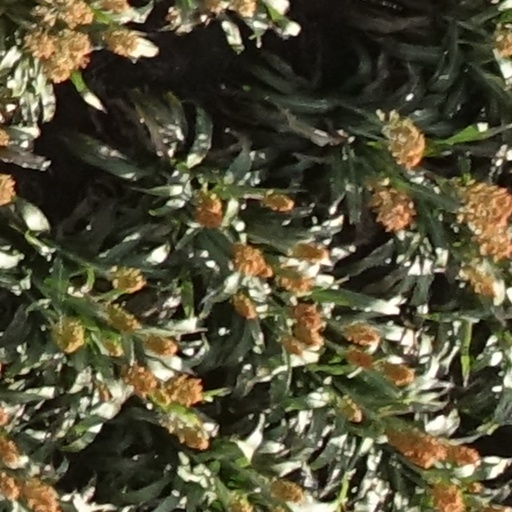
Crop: sorghum